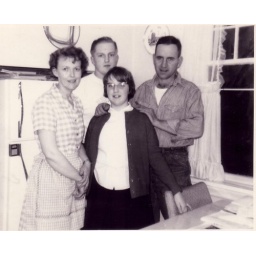
This is the little yellow house Mom and Dad lived in since 1963.